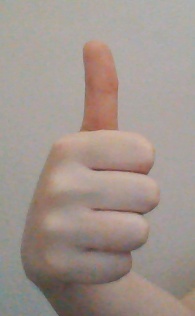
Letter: aleff